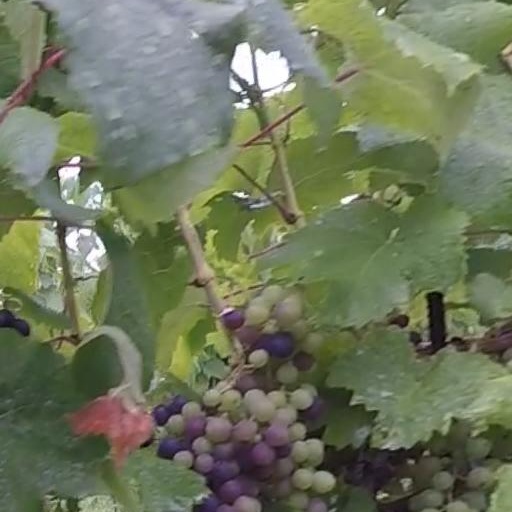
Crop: grape